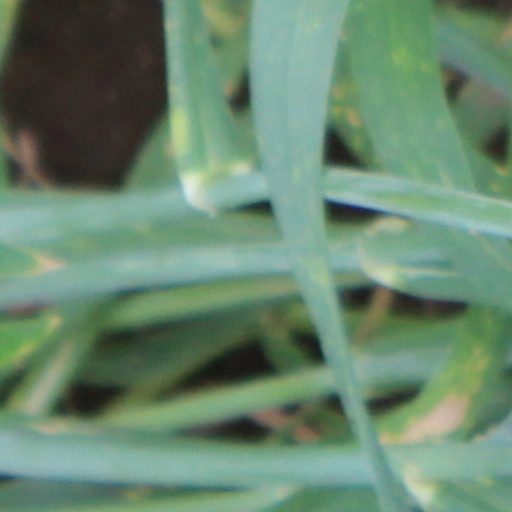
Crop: wheat